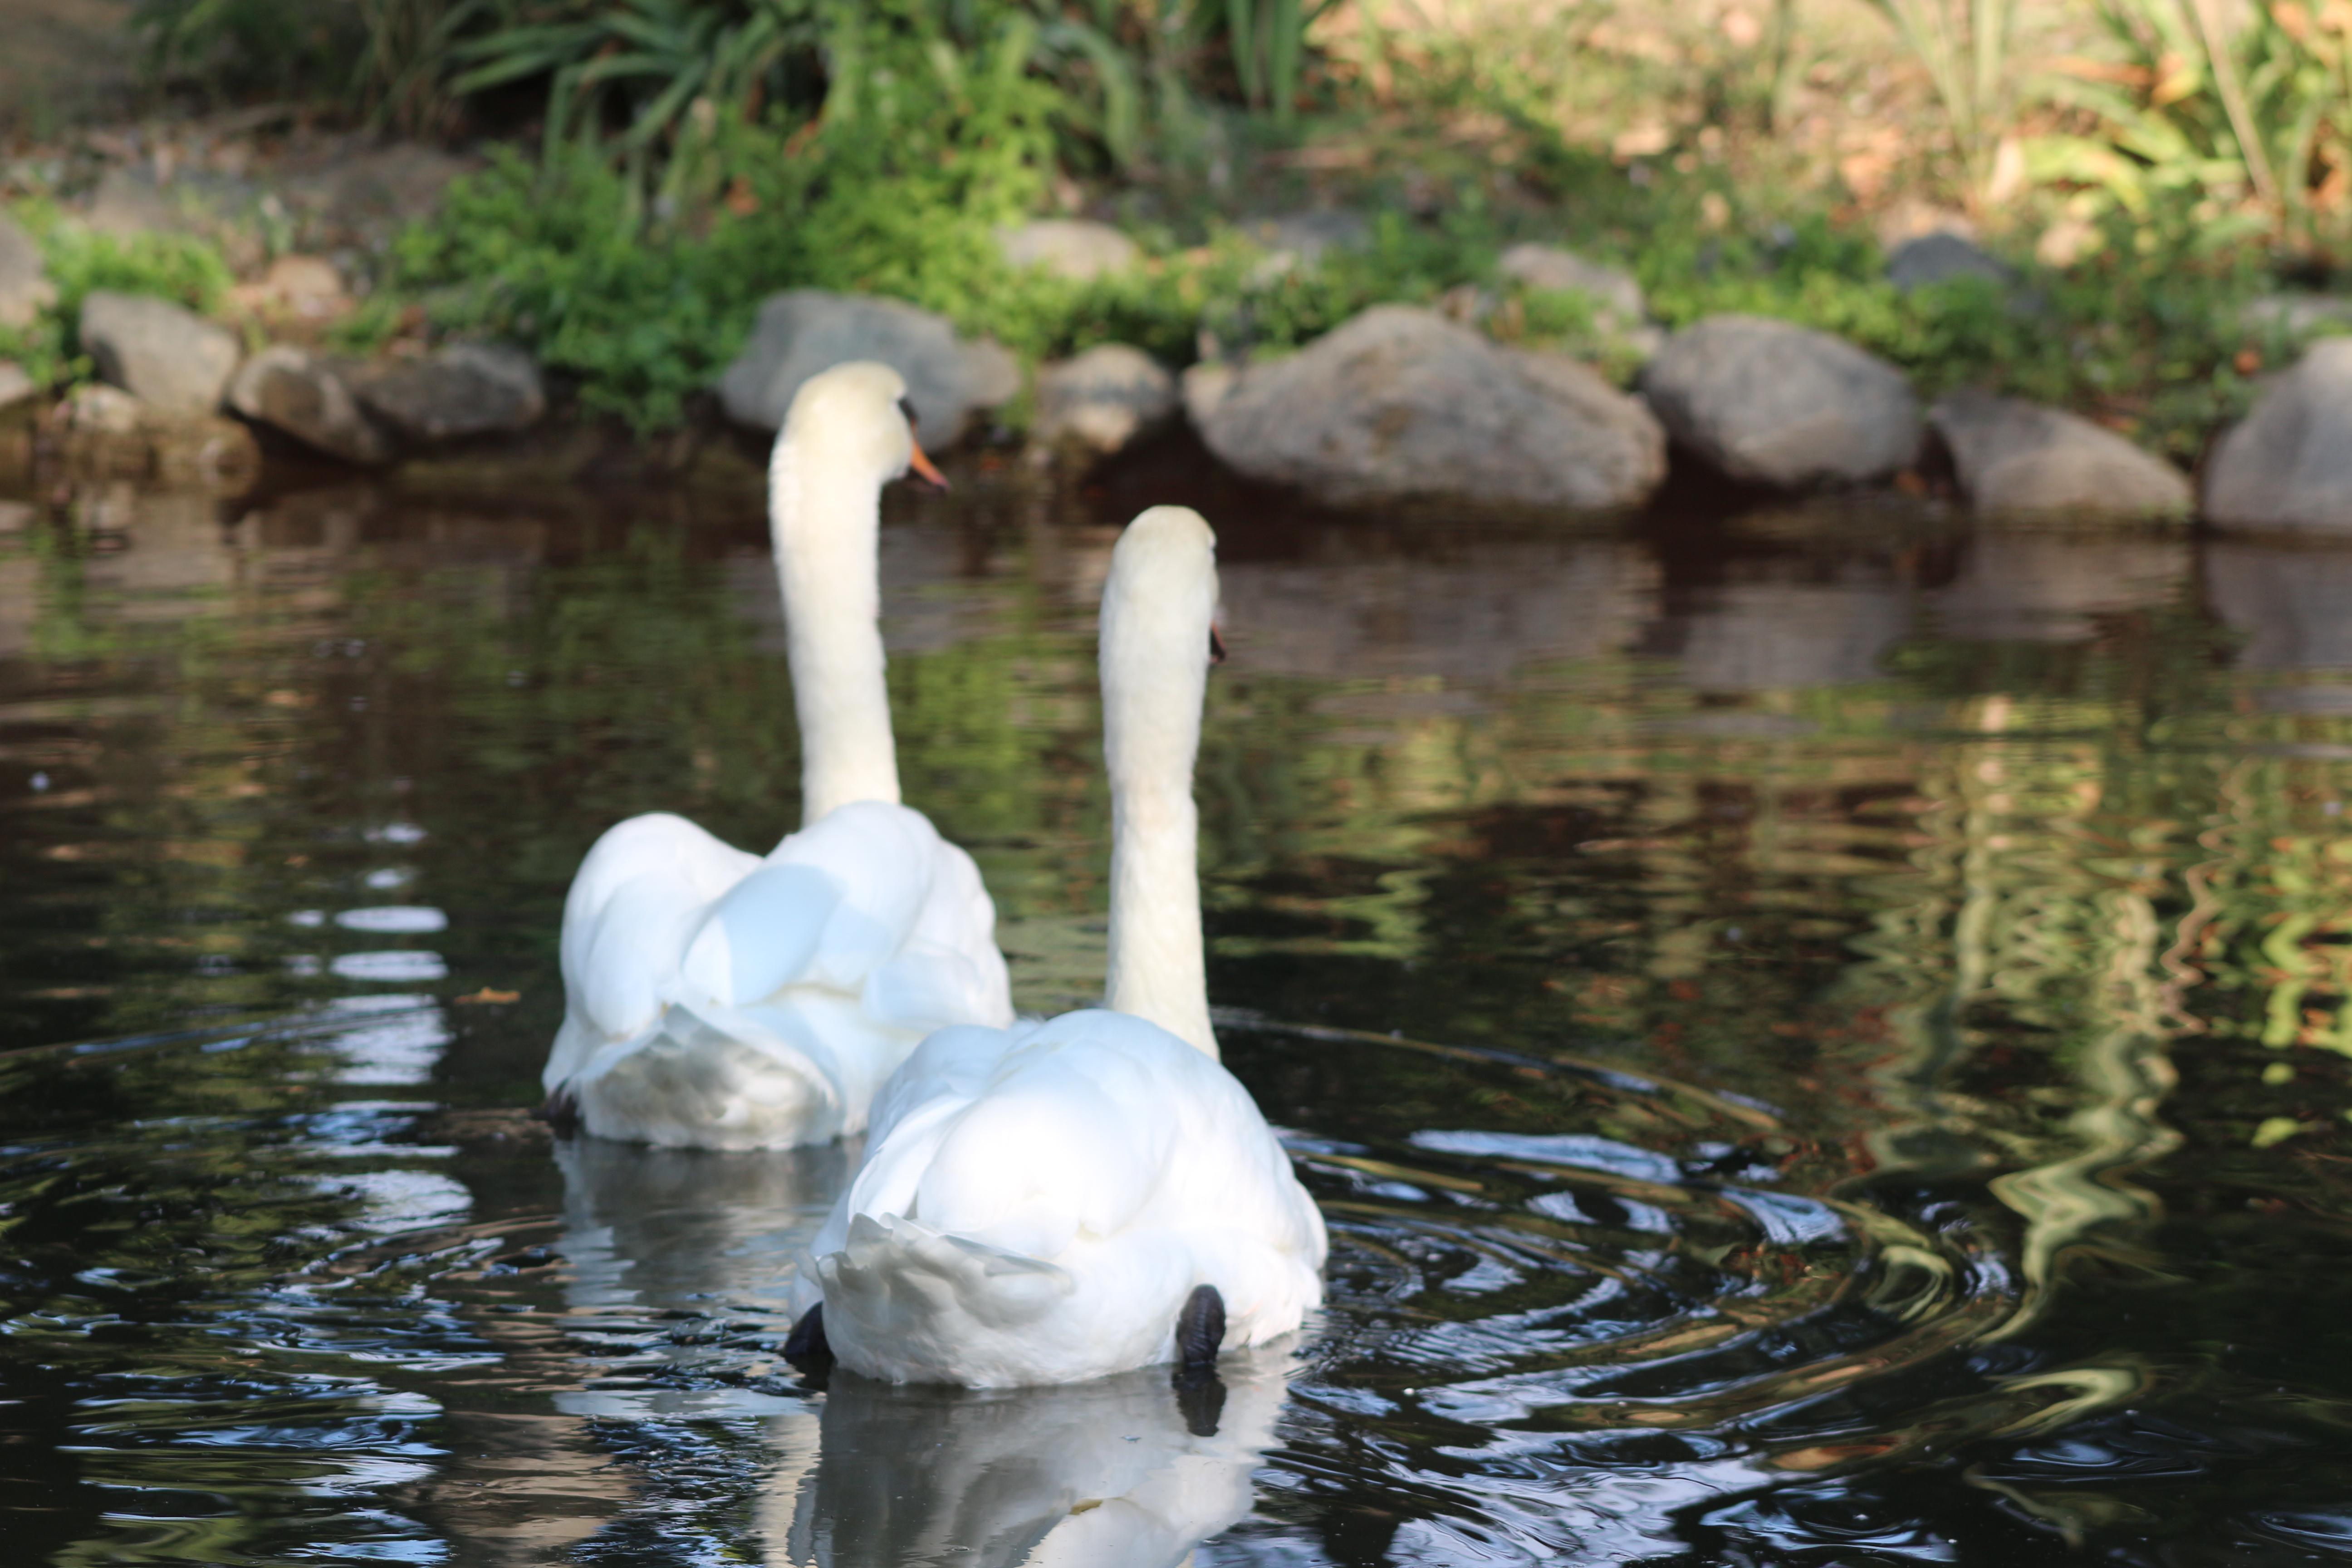
duck, animal, cute, sweet, zoo, bird, water, reflection, swan, pond, water bird, fauna, waterway, ducks geese and swans, beak, waterfowl, bank, river